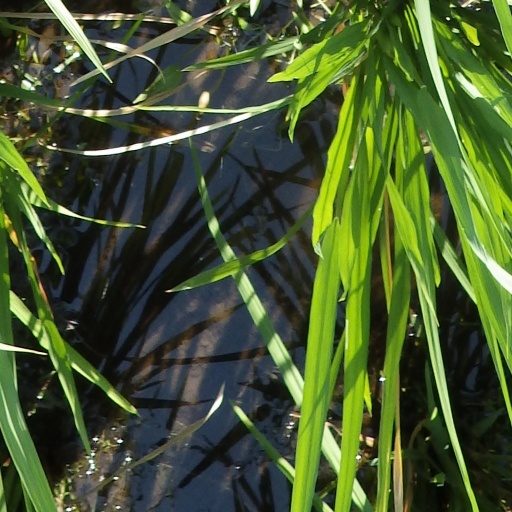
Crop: rice